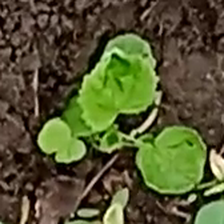
Weed species: Little_Mallow(Malva parviflora)